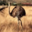
Label: bird